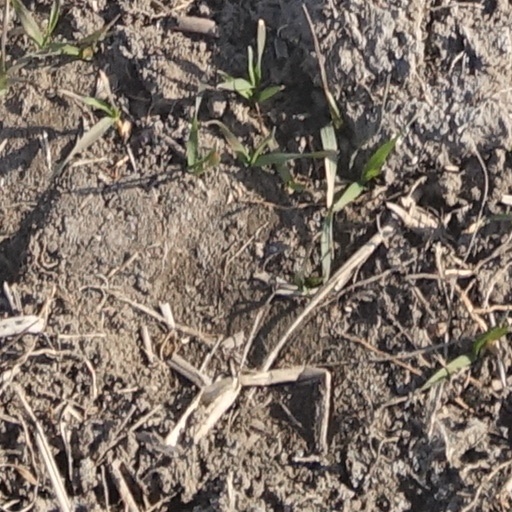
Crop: wheat